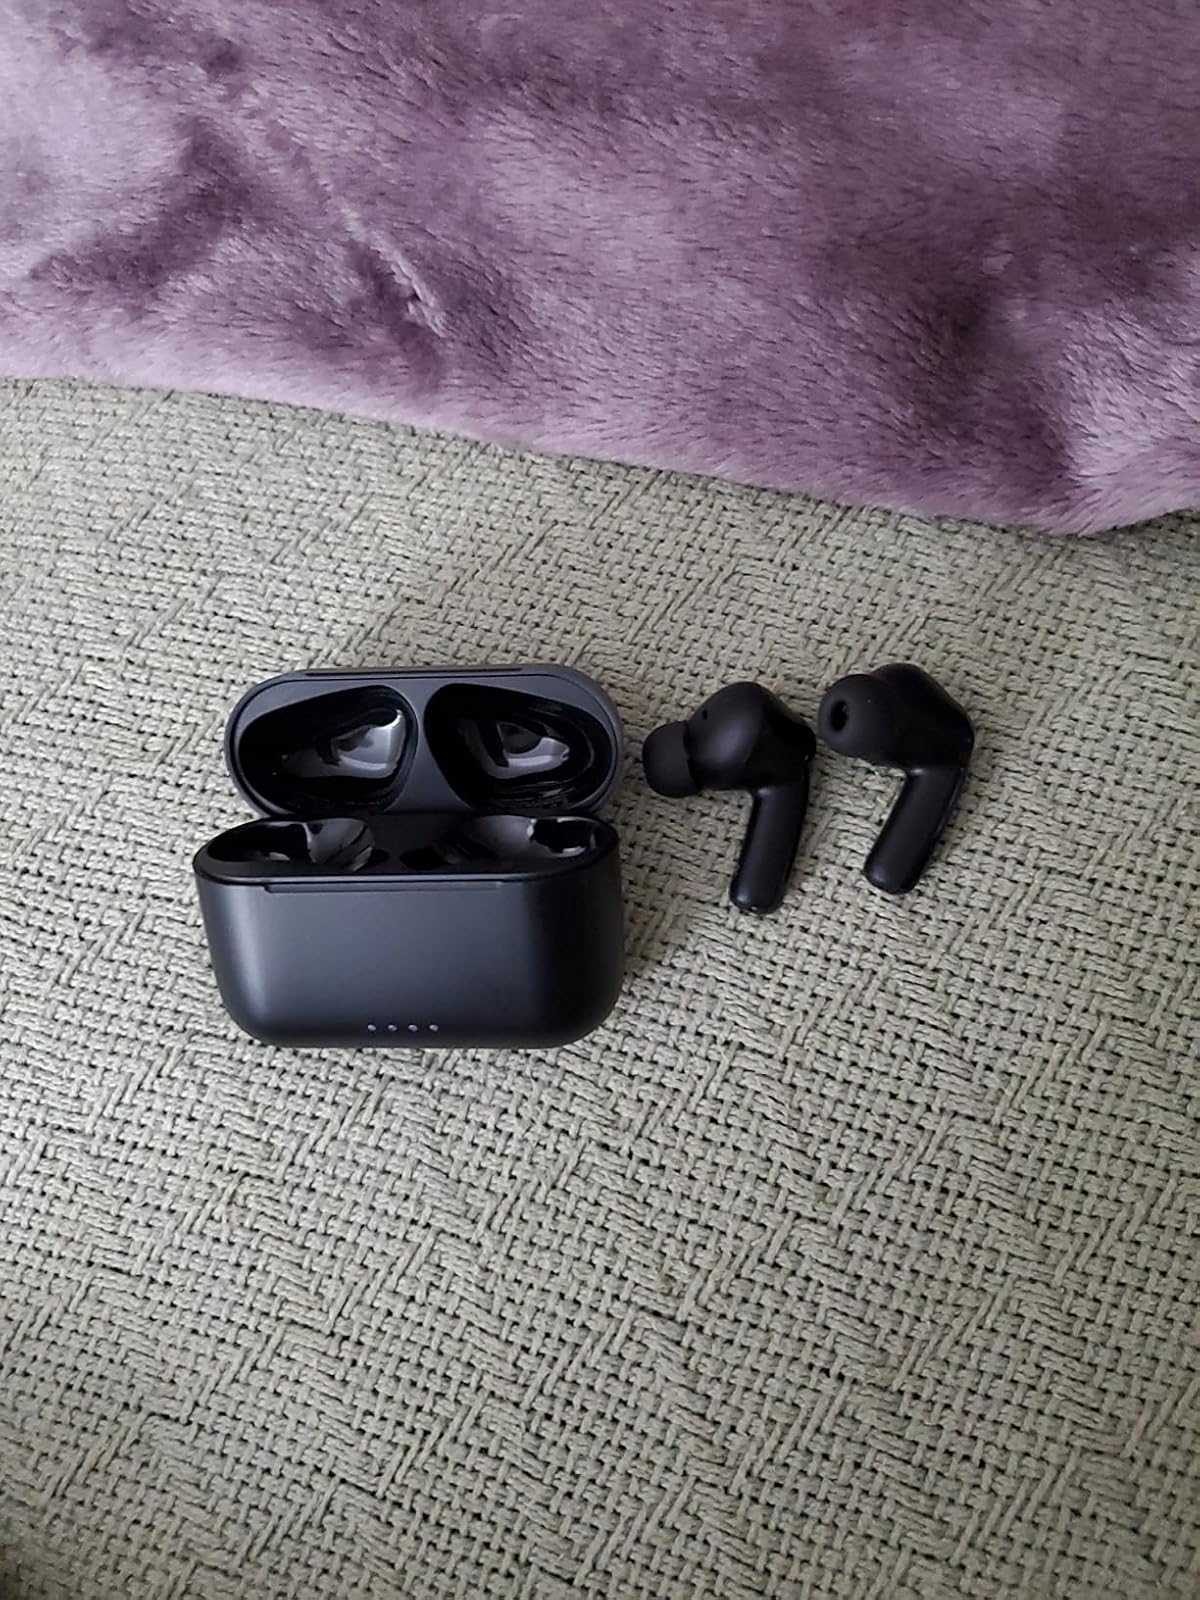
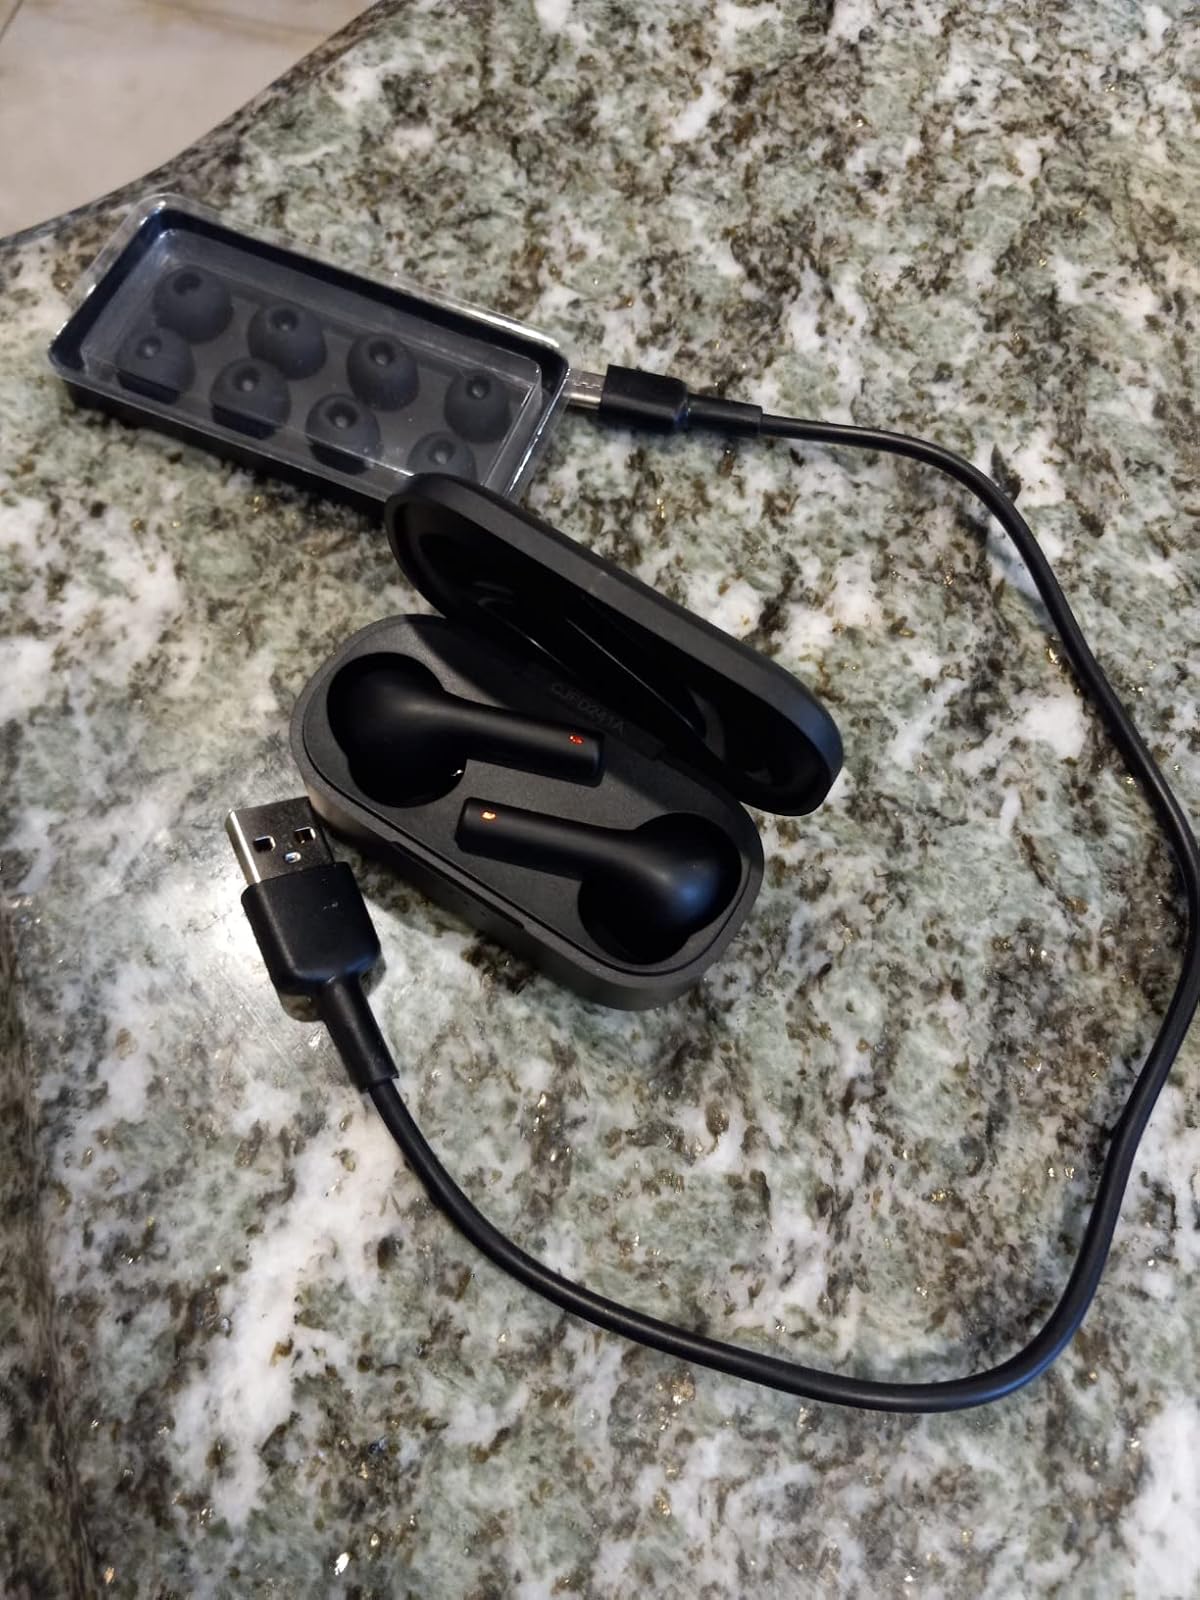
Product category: earbuds
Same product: no